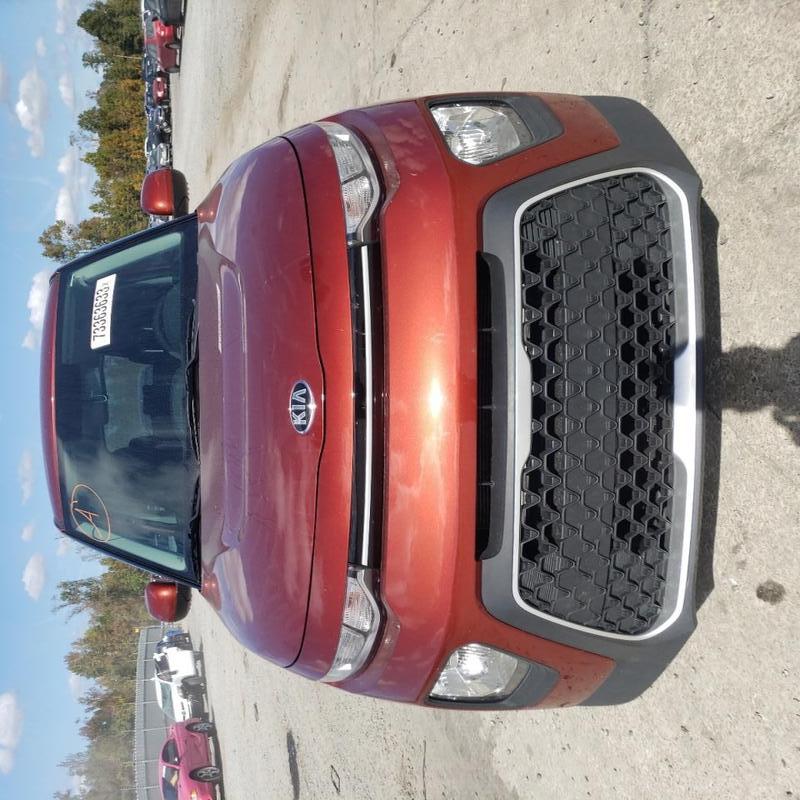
Aucun dommage détecté.
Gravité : aucun